Povodje

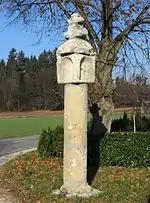
Plague column

A plague column stands at the north edge of the settlement, at the border with neighboring Skaručna and the intersection with the road to Vojsko. The column is carved from sandstone and is believed to date from the 17th century.